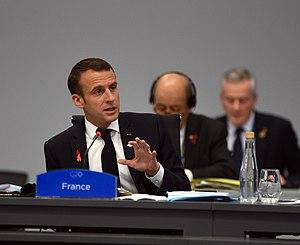
Les élections européennes de 2019 en France se tiennent les 25 et 26 mai 2019, afin de désigner les députés représentant la France au Parlement européen.